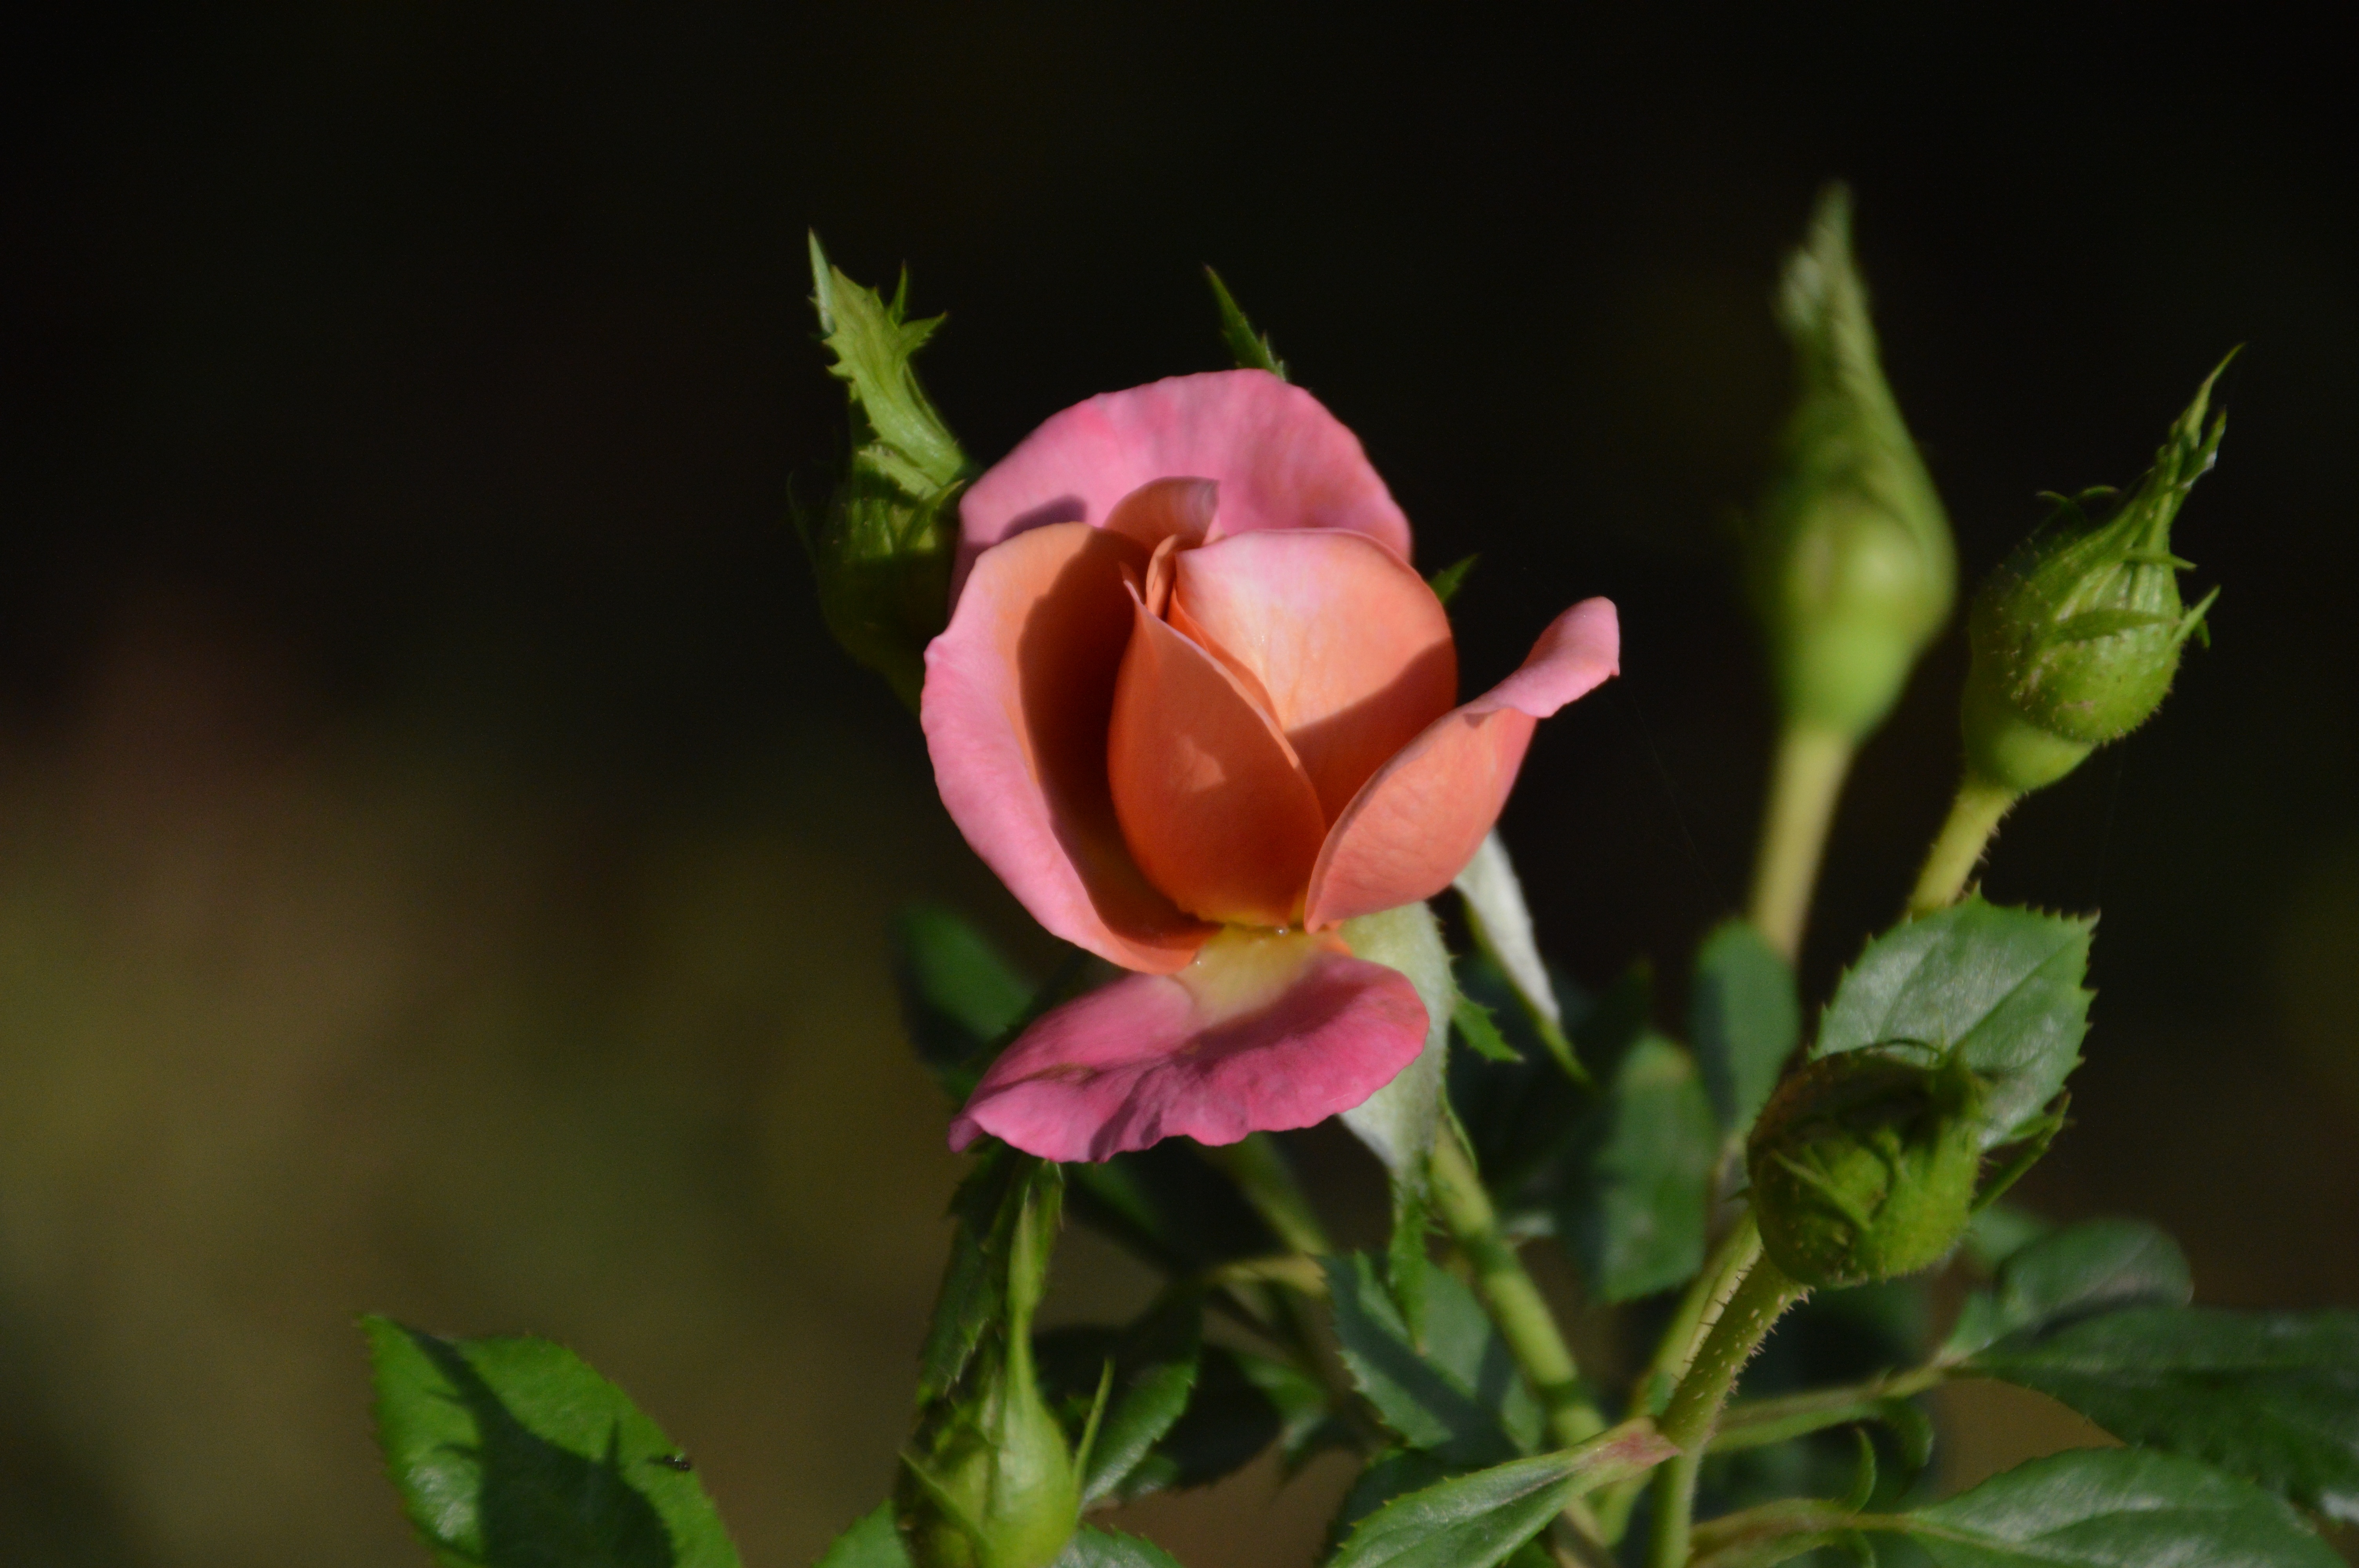
blossom, plant, leaf, flower, petal, rose, orange, botany, pink, flora, wildflower, flowers, bud, macro photography, flowering plant, garden roses, rose family, plant stem, land plant